Kōshienguchi Station

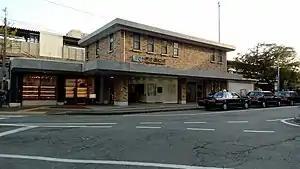
Kōshienguchi Station North exit, April 2020

Kōshienguchi Station is served by the Tōkaidō Main Line (JR Kobe Line), and is located 569.3 kilometers from the terminus of the line at and 12.9 kilometers from .